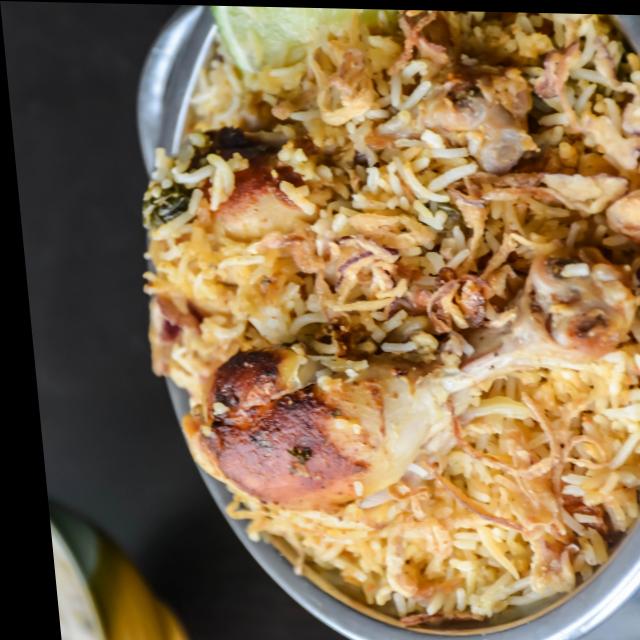
Dish: biryani